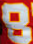
Number: 8